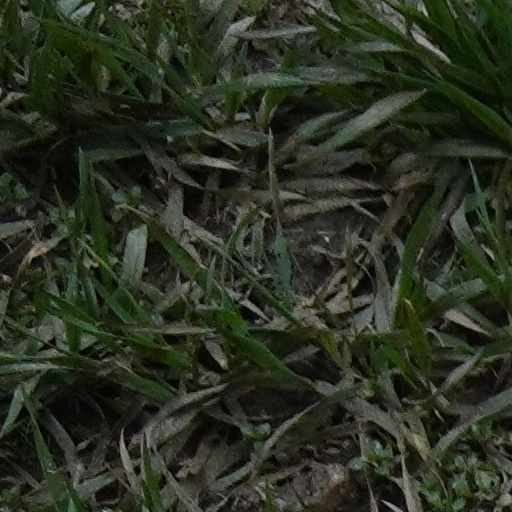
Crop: wheat